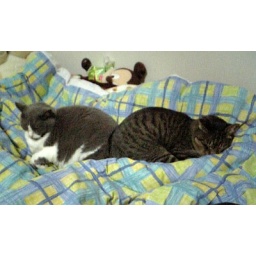
These cats are my pets.They are sleeping in my bed.